Landmarks in Tirana

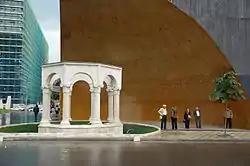
Kapllan Pasha Tomb

The Dëshmorët e Kombit Boulevard was also planned by the Italian Gherardo Bosio, during the Italian occupation of Albania also in a Rationalist style. Buildings are located along this boulevard, including several administrative buildings and financial buildings. It was created as part of a revamp of the Albanian capital in the late 1930s and 1940s. The street was created as part of a revamp of the Albanian capital in the 1930s and 1940s, for the rapidly growing city, which was concentrated in the north of the Lana river. During the communist era in Albania, major parades took regularly place.